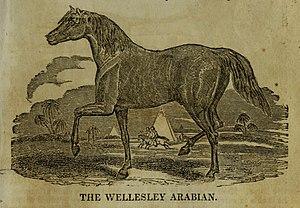
Le Wellesley Arabian est un étalon gris d'origine orientale, importé en Angleterre au début du XIXᵉ siècle par Henry Wellesley. Ses origines sont controversées, le Wellesley Arabian pouvant être perse, indien, syrien, ou originaire d'un pays du continent africain. Une version veut qu'il soit importé depuis les Indes en août 1803, par Henry Wellesley, frère du duc de Wellington. Il meurt vraisemblablement en Angleterre en 1811.